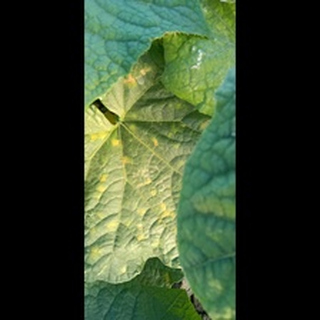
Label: diseased_cucumber